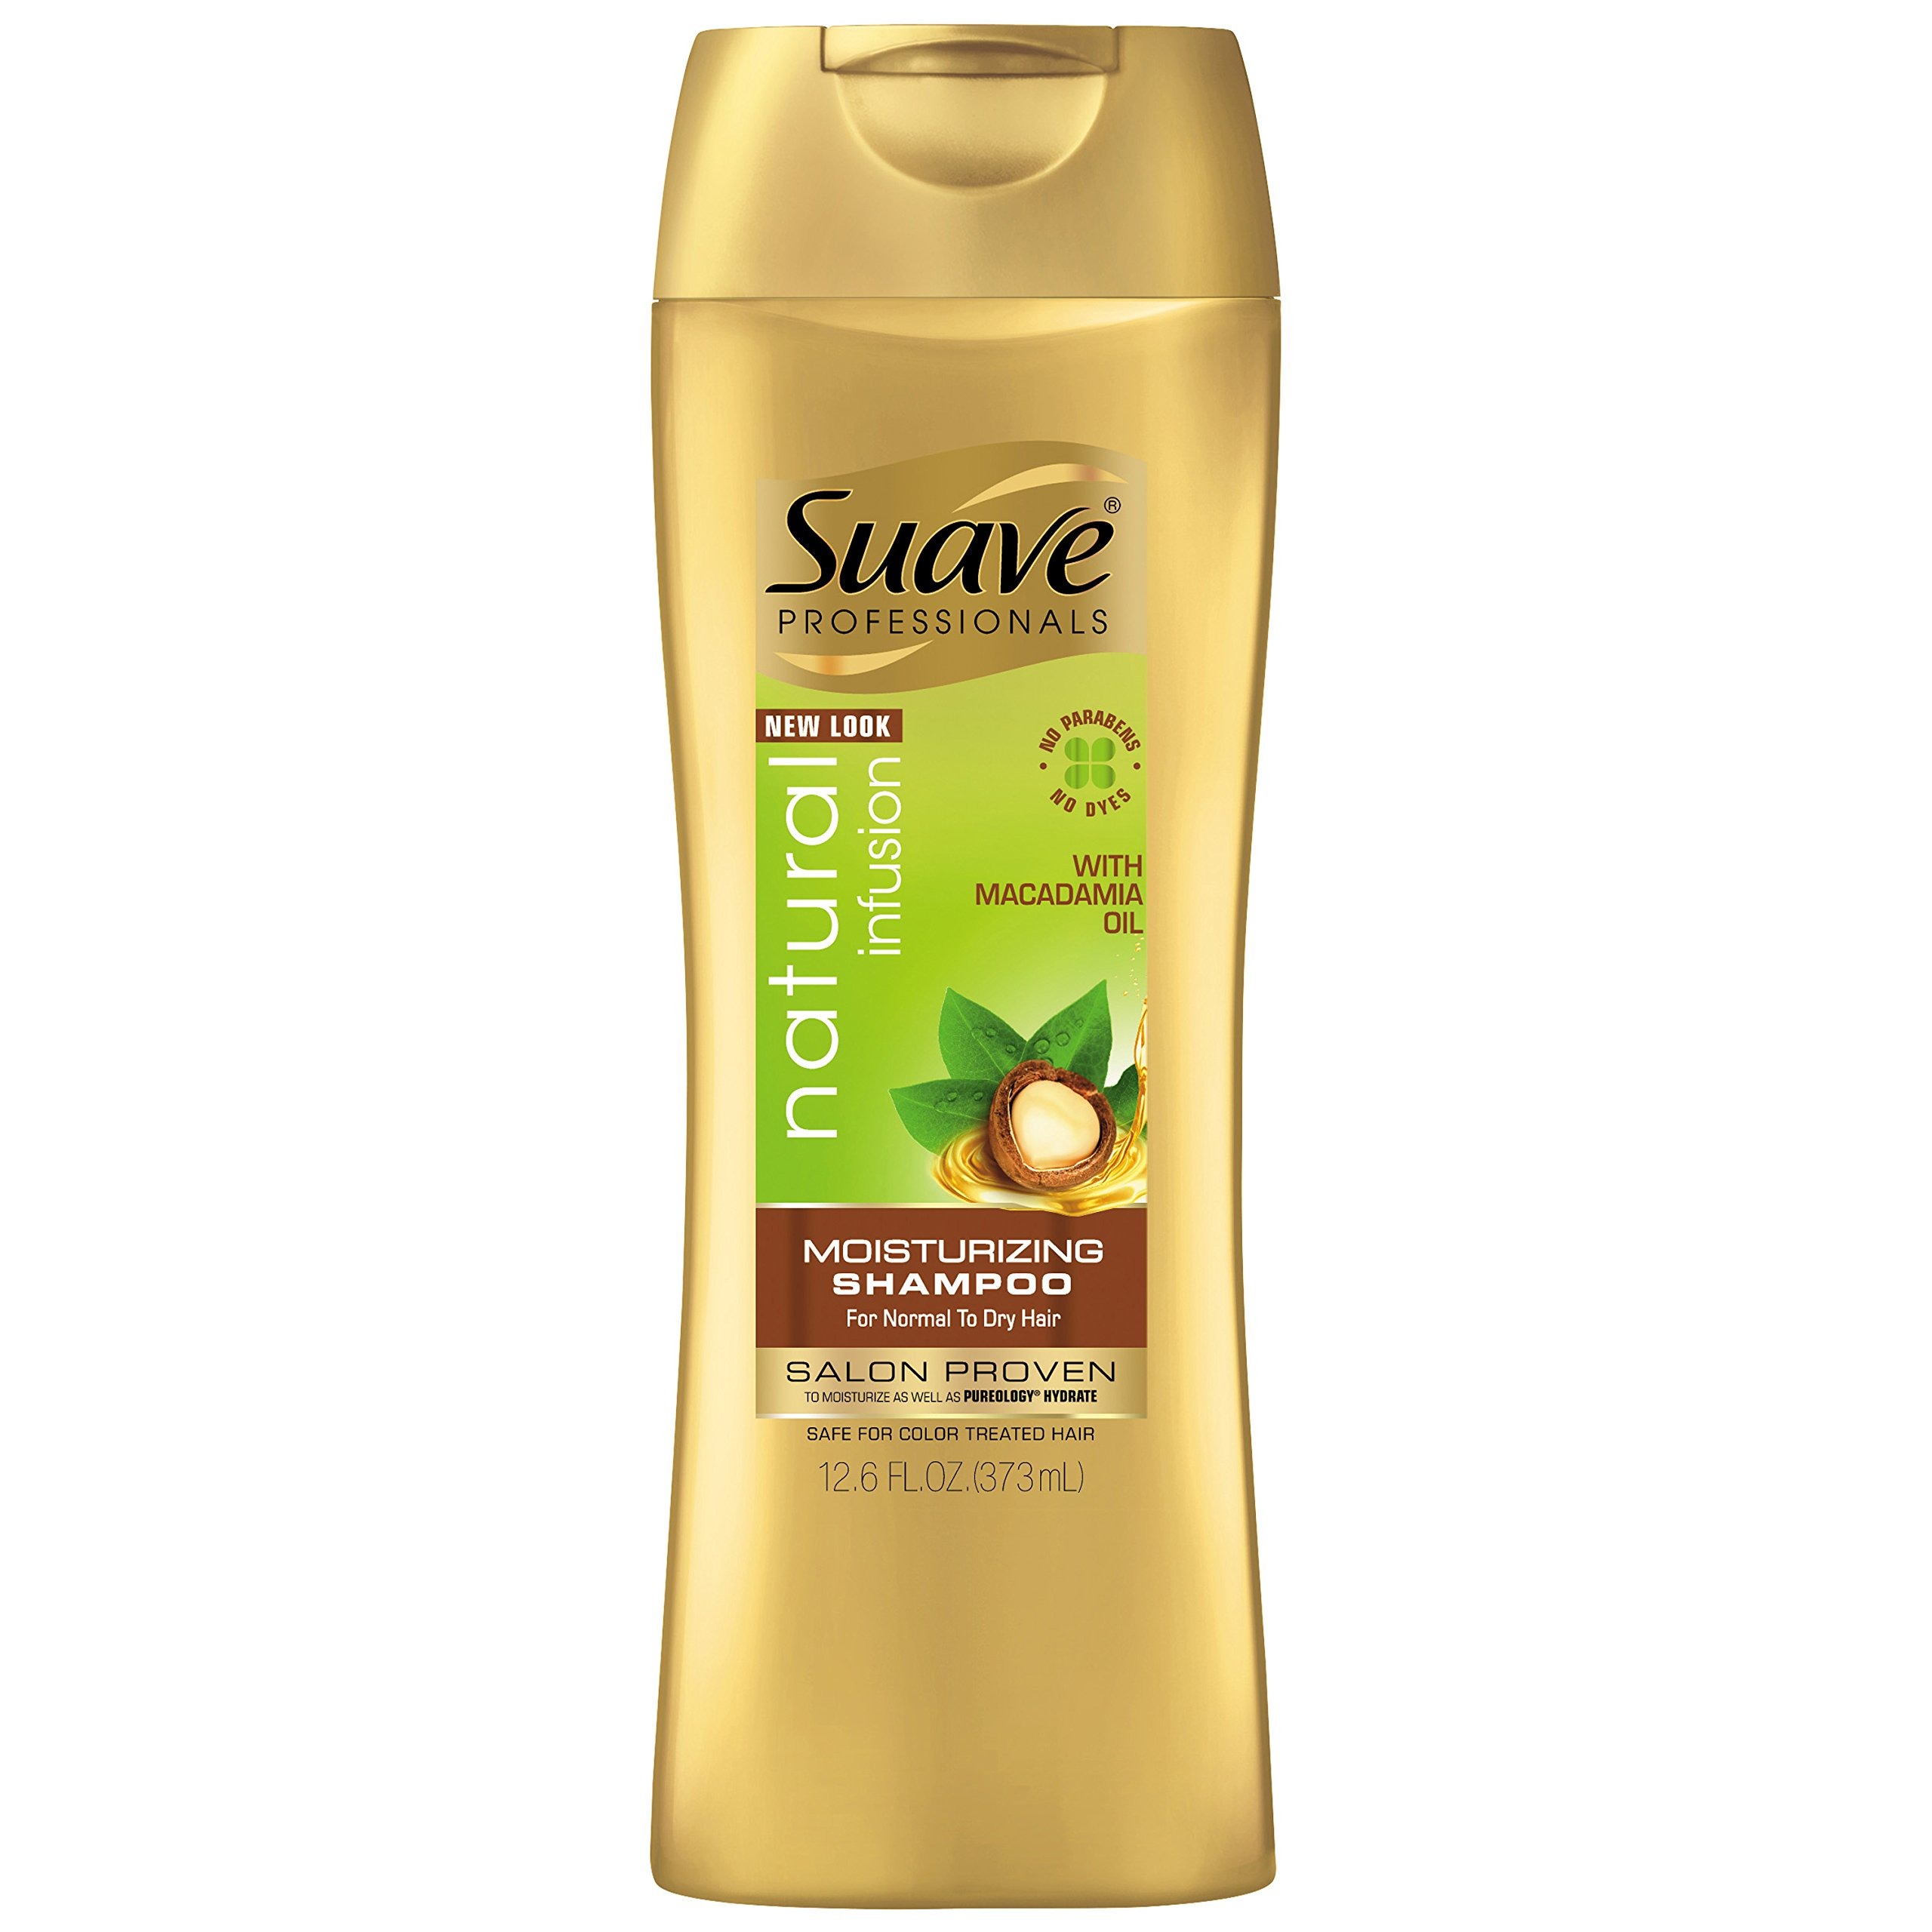
Item Name: Suave Professionals Shampoo, Natural Infusion Macadamia 12.6 Fl Oz (Pack of 1)
Product Description: Enriched with special exotic natural ingredients such as macadamia oil and white orchid, our macadamia moisturizing shampoo and conditioner products help provide hair with: 10x more moisturization** Softer, smoother look** Luxurious nature-inspired fragrance ||Number of Pieces: 1 ||Hair Type: All Hair Types ||Used For: basic cleansing, Moisturizing ||Product Form: Liquid ||Made in the USA
Value: 12.6
Unit: Fl Oz

Price: 14.99